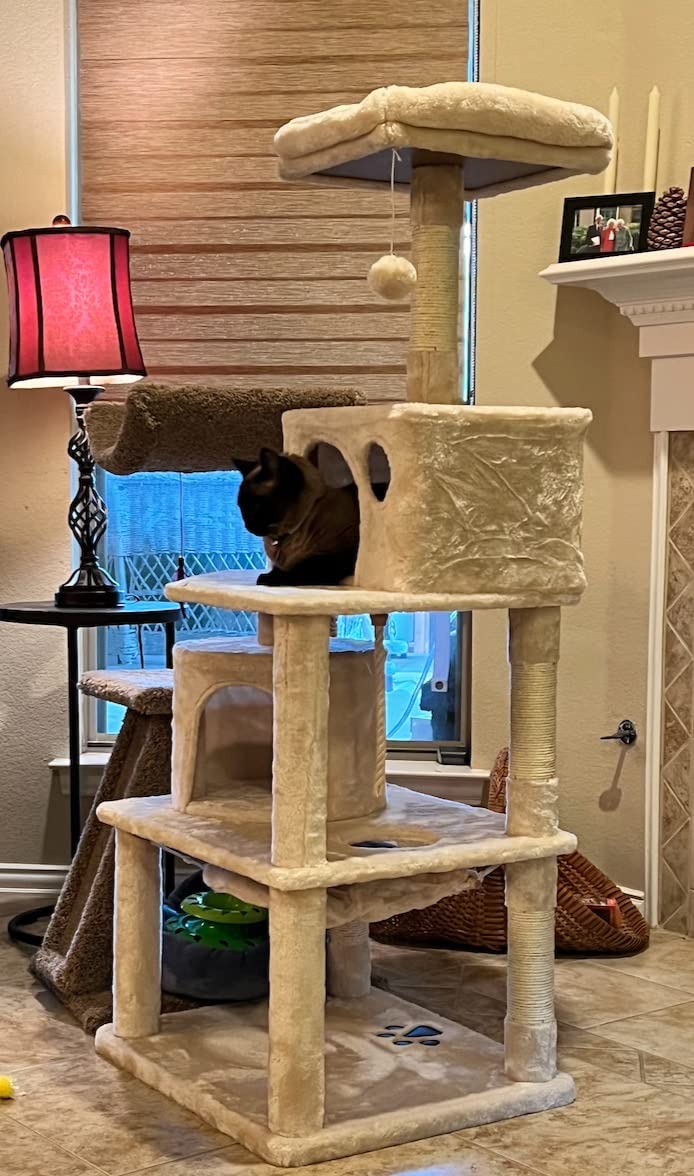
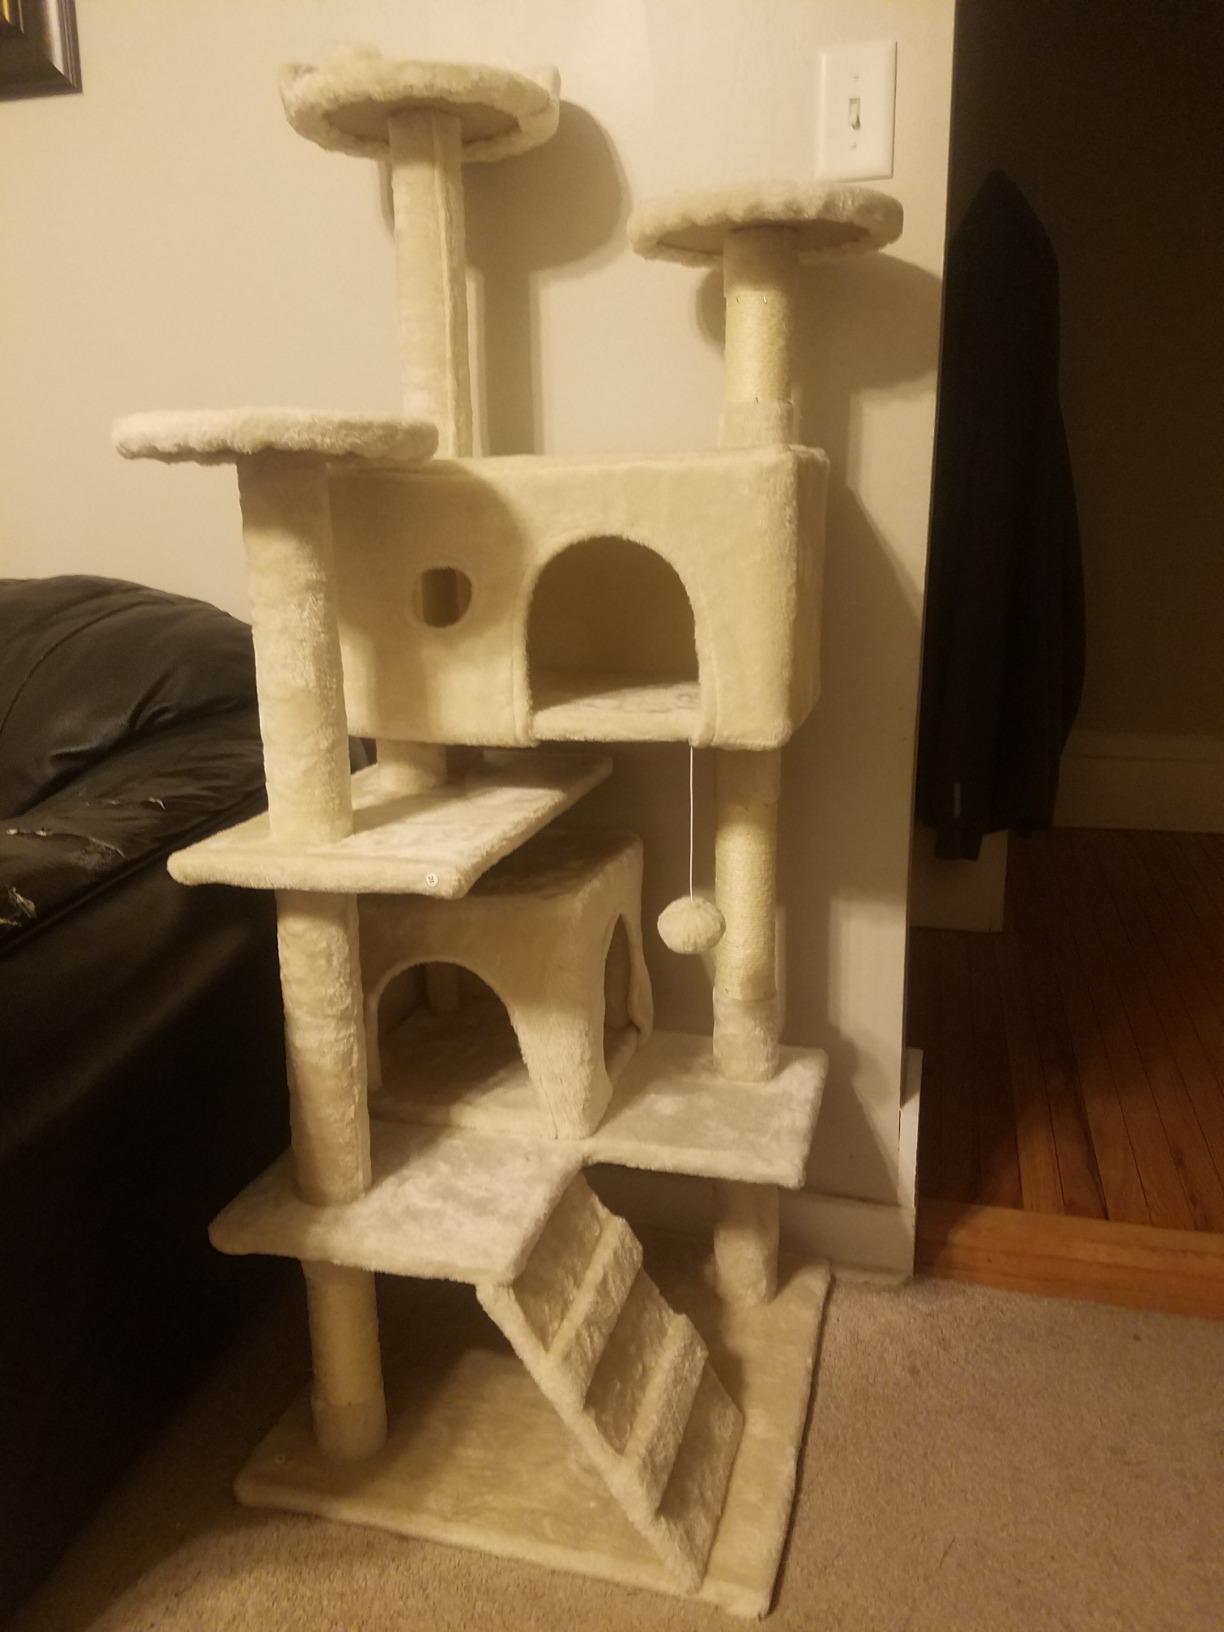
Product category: items_cat tree
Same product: no